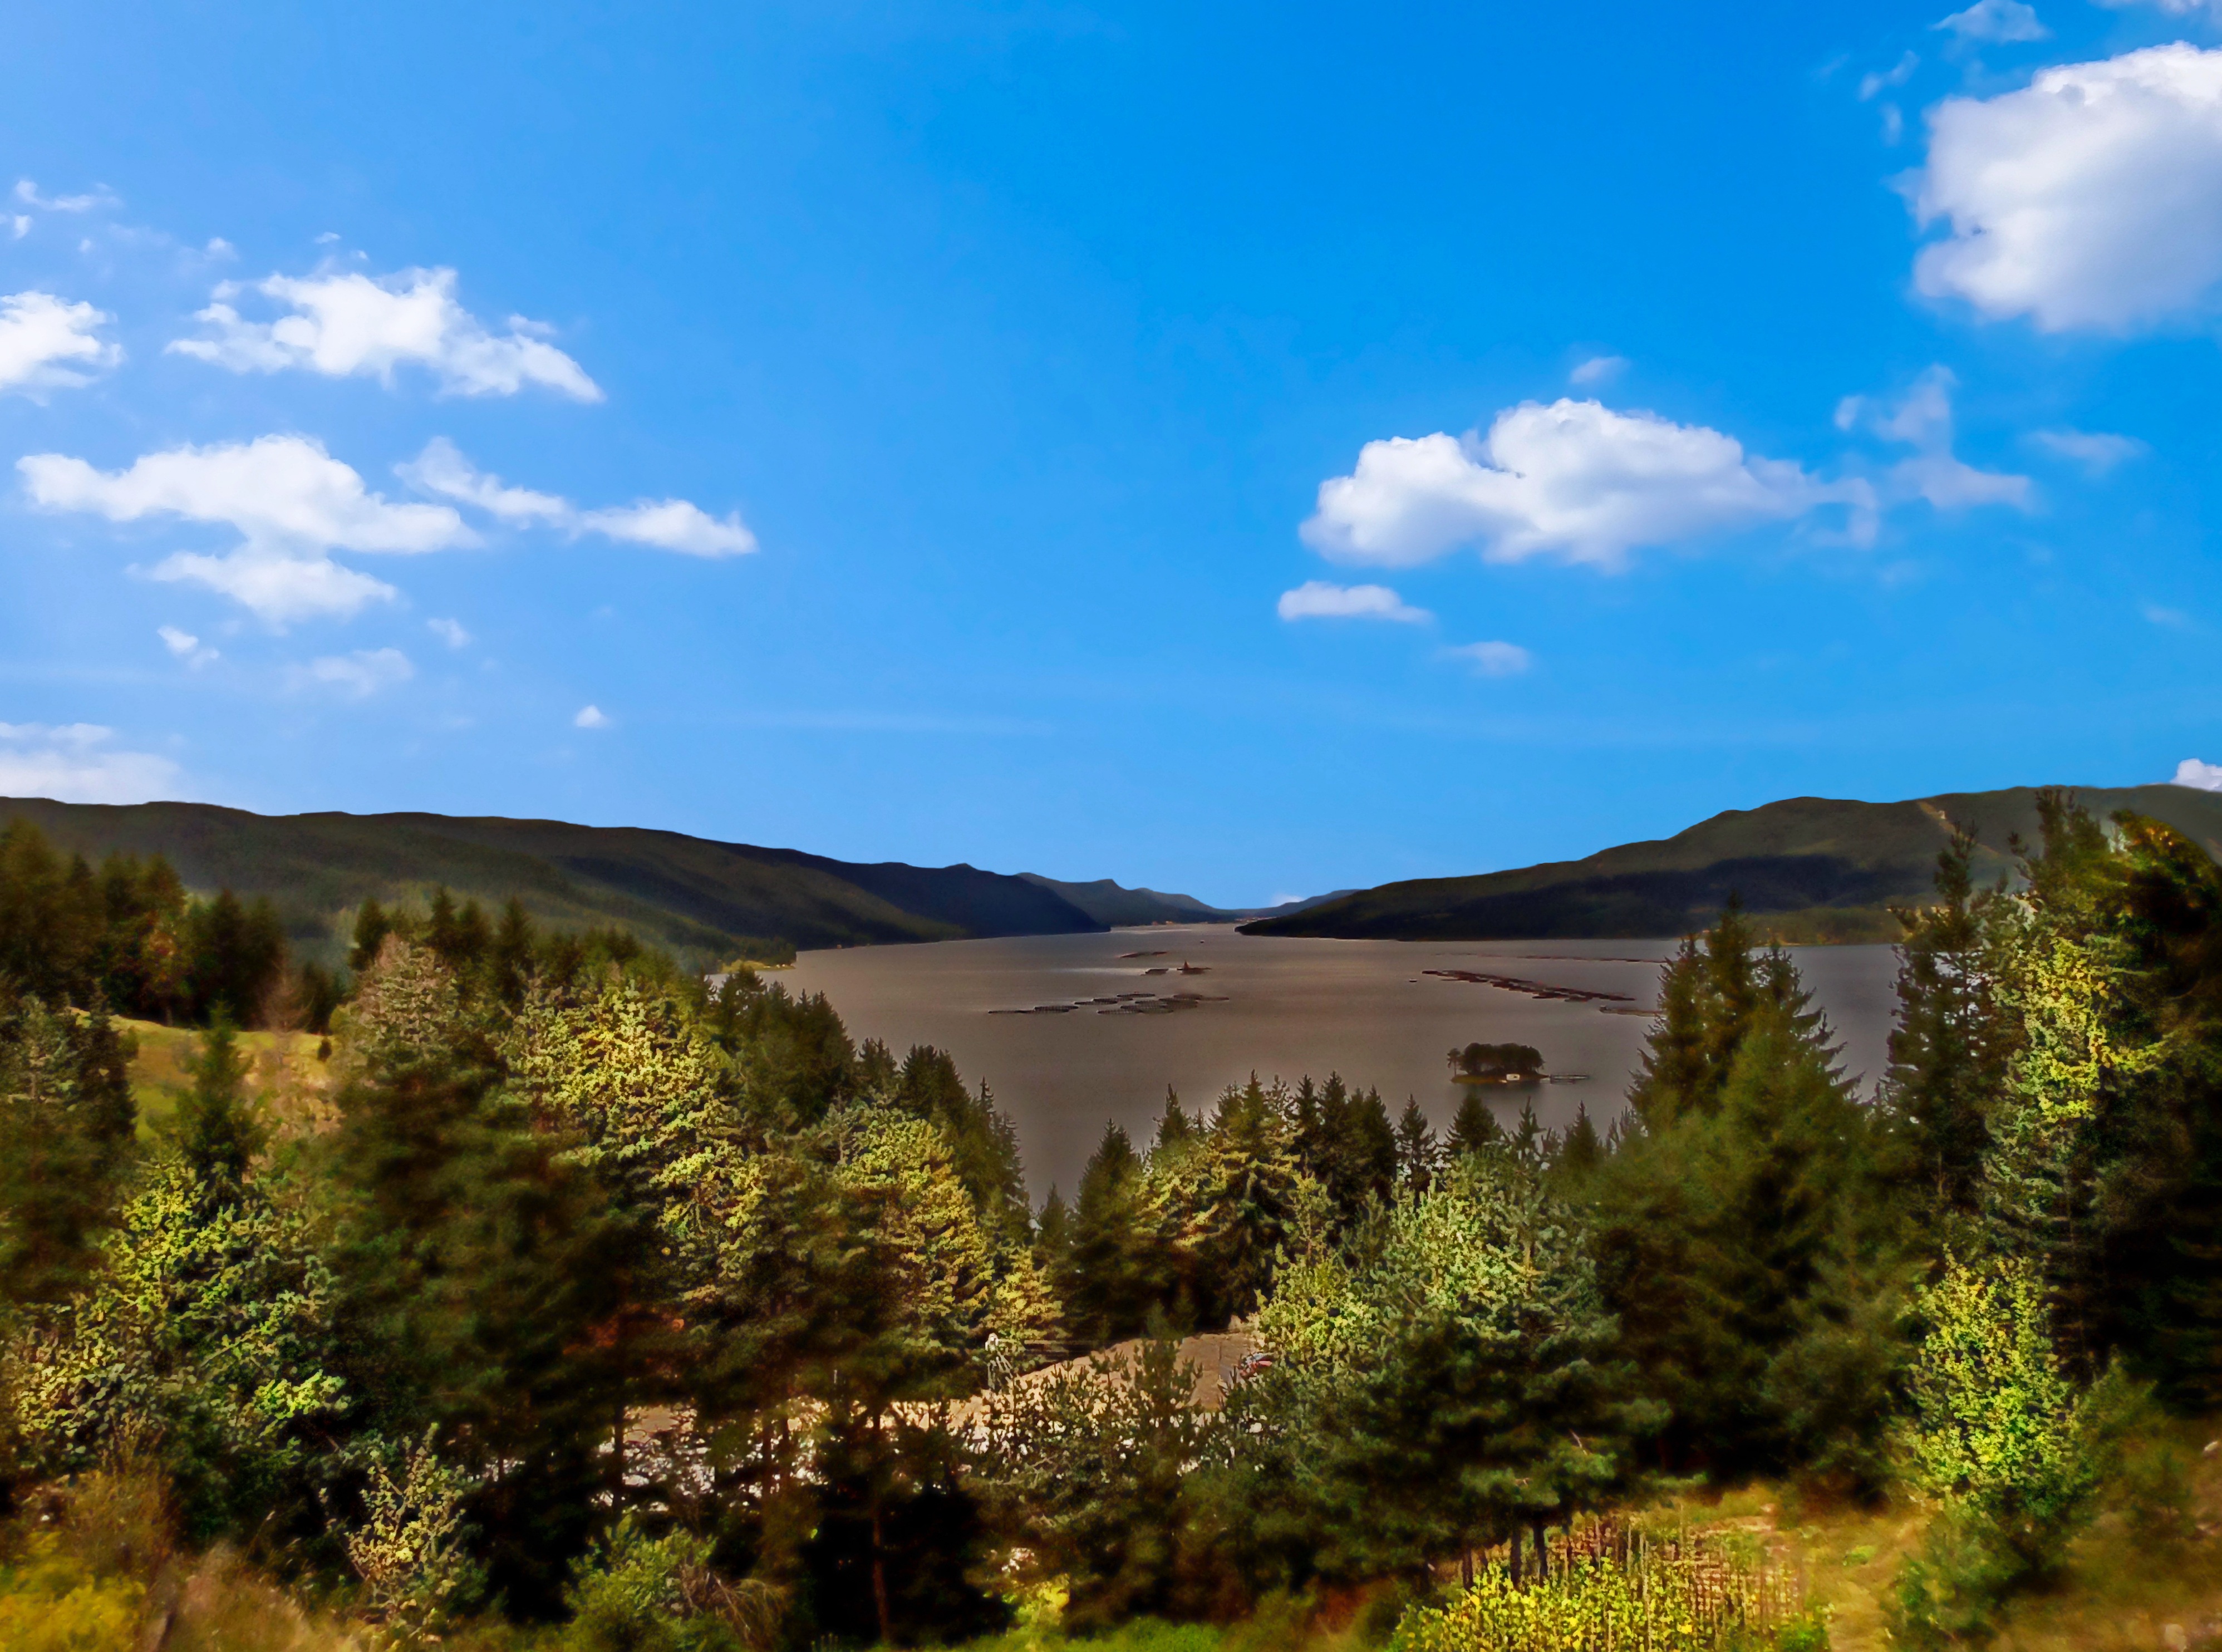
landscape, tree, nature, horizon, wilderness, mountain, cloud, sky, meadow, countryside, hill, lake, valley, land, mountain range, environment, green, scenic, blue, blue sky, mountain landscape, landscapes, plateau, beautiful, habitat, ecosystem, nature landscape, natural environment, mountainous landforms